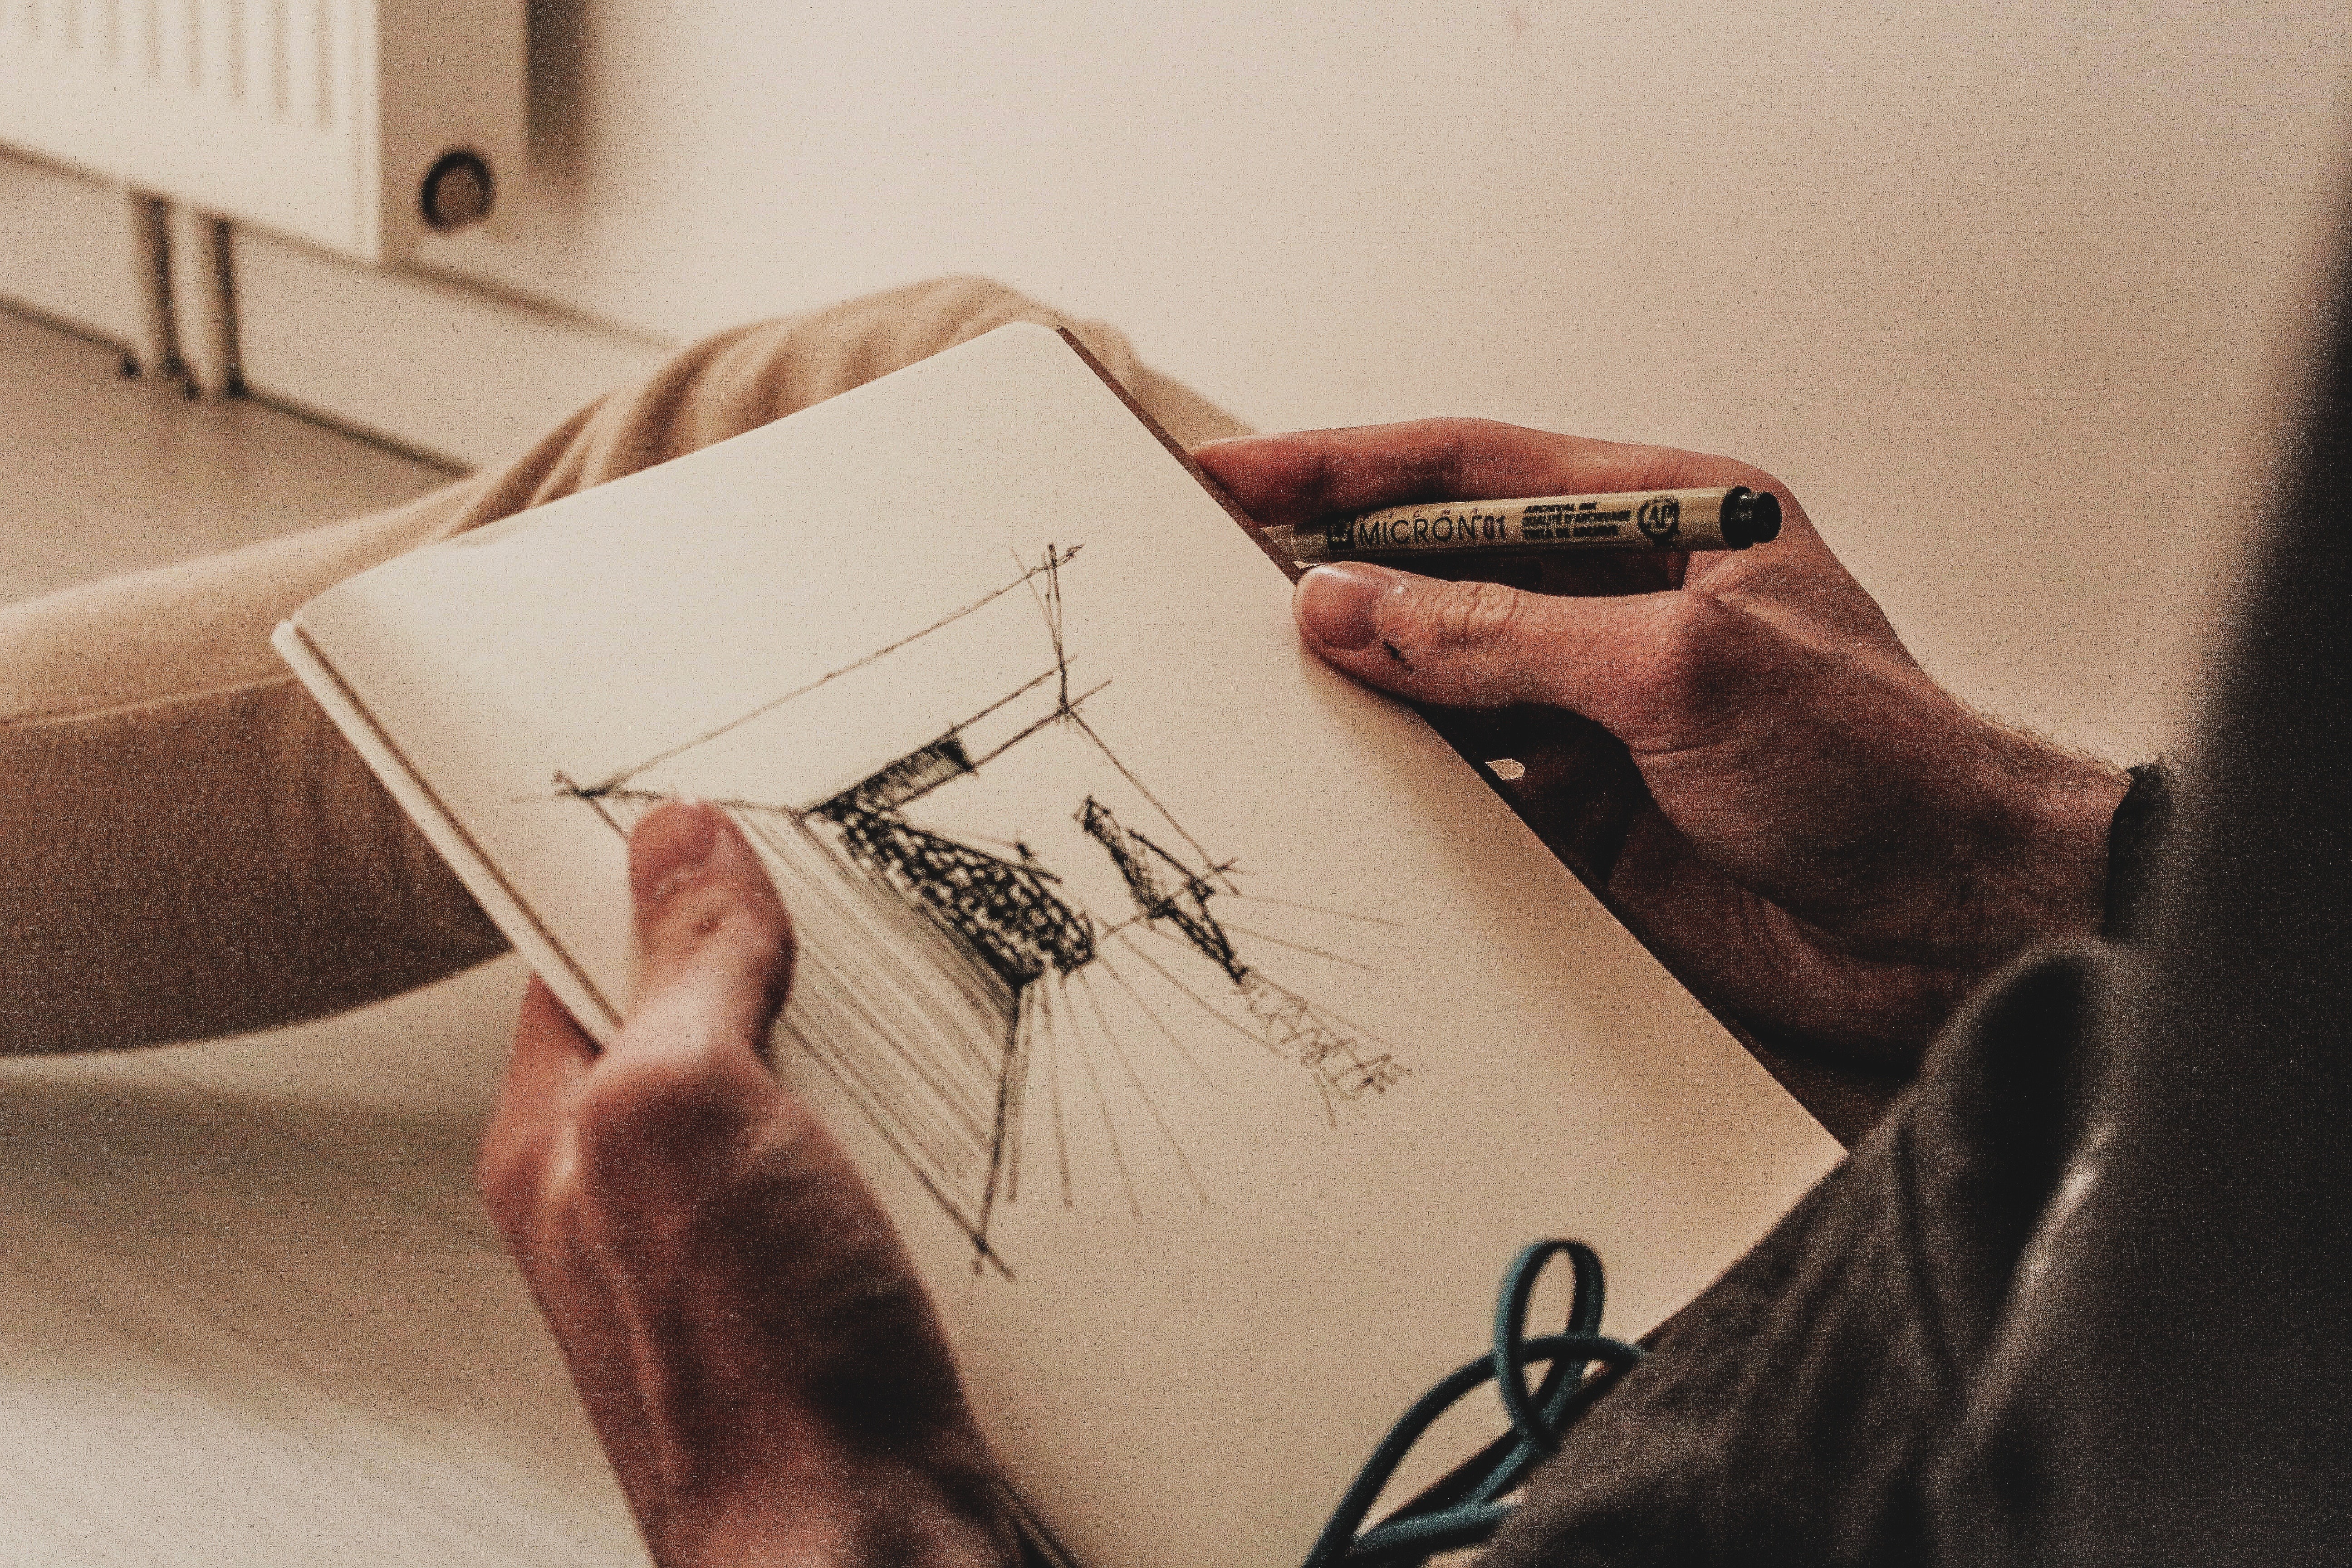
hand, drawing, illustration, design, font, room, sketch, book, art